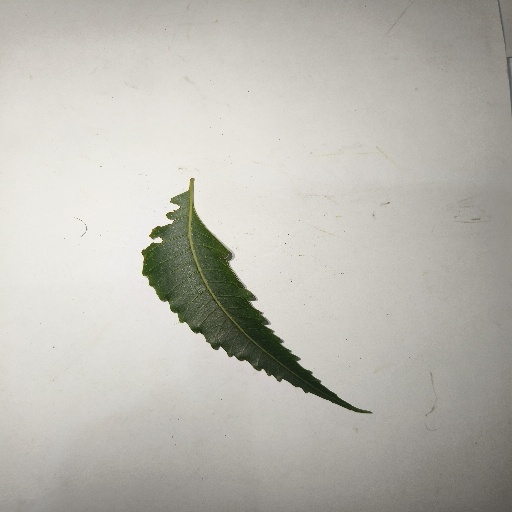
Species: Neem
Leaf condition: Shot Hole Leaf